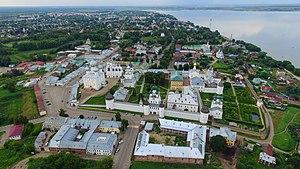
Rostov est une ville de l'oblast de Iaroslavl, en Russie. Rostov est l'une des plus anciennes villes de Russie et un important centre touristique de l'anneau d'or du fait du kremlin de Rostov situé au centre de la ville. Sa population s'élevait à 30 515 habitants en 2020